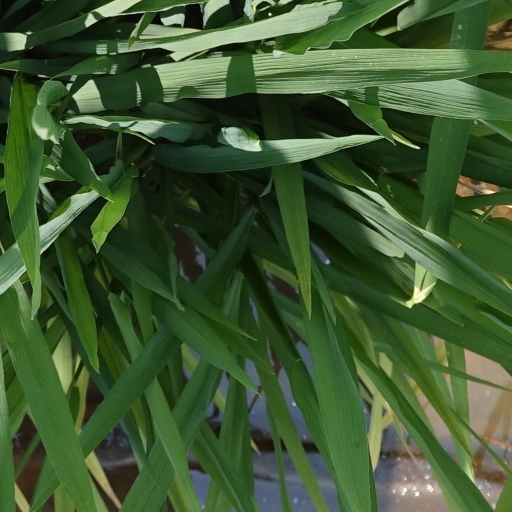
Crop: rice